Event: Nepal Earthquake
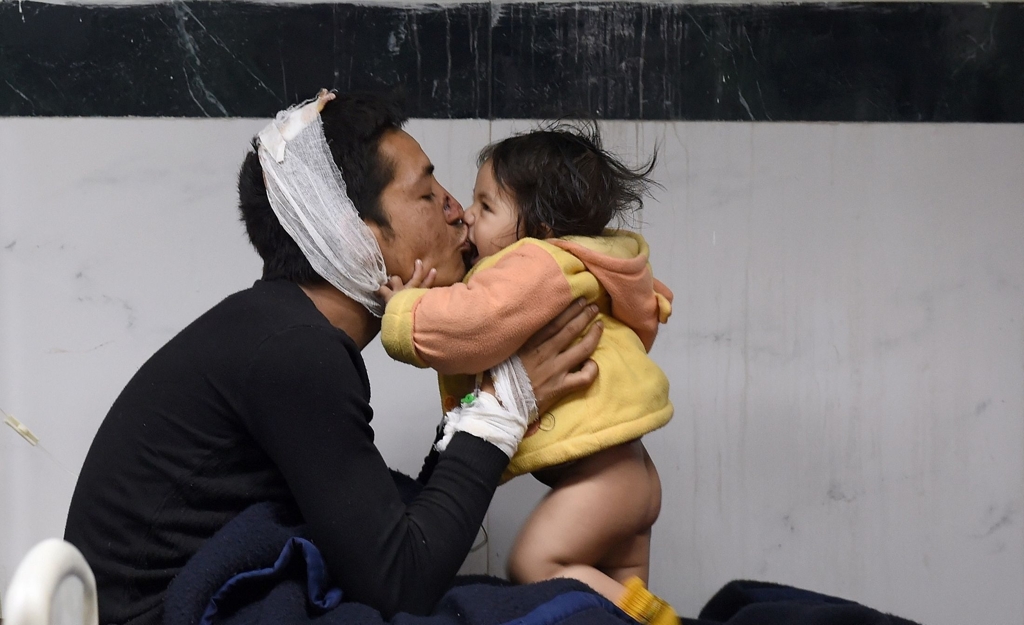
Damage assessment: damage